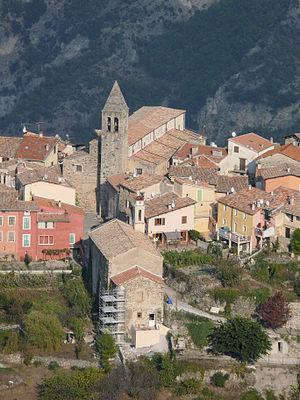
Utelle - Eglise Saint-Véran et chapelle Sainte-Croix des Pénitents Blancs
L'église Saint-Véran est une église située à Utelle dans le département français des Alpes-Maritimes. L'église est dédicacée à saint Véran, évêque de Cavaillon, dont l'histoire locale fait l'évangélisateur de la région au VIᵉ siècle. Il s'y trouvait déjà des familles chrétiennes.